50th (Queen's Own) Regiment of Foot

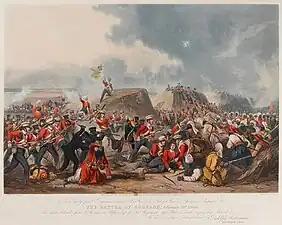
A scene from the Battle of Sobraon in February 1846

A second battalion was raised in 1804 to increase the strength of the regiment. The 1st battalion embarked for Copenhagen in July 1807 and saw action at the Battle of Copenhagen in August 1807 during the Gunboat War before returning home in November 1807. It then embarked for Portugal in May 1808 for service under General Sir Arthur Wellesley in the Peninsular War and saw action at the Battle of Roliça in August 1808 and the Battle of Vimeiro later that month. In January 1809 the battalion took part in the Battle of Corunna, commanded by Charles James Napier, carrying out successive bayonet charges to keep the French at bay, at which General Sir John Moore shouted "Well done, 50th! Well done, my Majors!". The battalion was subsequently evacuated from the Peninsula. Both battalions then embarked from the Downs in July 1809 and saw action in the disastrous Walcheren Campaign. It was the last regiment to leave Holland in December 1809.